Corlea Trackway

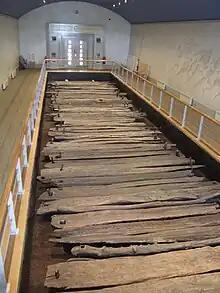
Part of the recovered trackway

The majority of these "toghers" are constructed from woven hurdles laid on heaped brushwood on top of the surface, built to be used by people on foot. Four, including "Corlea 1", the Corlea Trackway proper, are corduroy roads, built from split planks laid on top of raised rails and suitable for wheeled traffic. The Corlea Trackway is made from oak planks long and around thick laid on rails around apart. The road was at least long. Dendrochronological study suggests that the timber used in construction was felled in late 148 BC or early in 147 BC and the road built then. Raftery estimated that the sleepers alone amount to a 300 large oak trees, or a thousand wagon-loads, with a similar volume of birch for the rails. The Corlea Trackway ended on a small island, from which a second trackway, excavated in 1957 and since radiocarbon dated also to 148 BC, again around 1 kilometre long, connected to dry land on the far side of the bog. The construction of the roadway required a great deal of labour, comparable to that used in the construction of ritual monuments such as barrows.